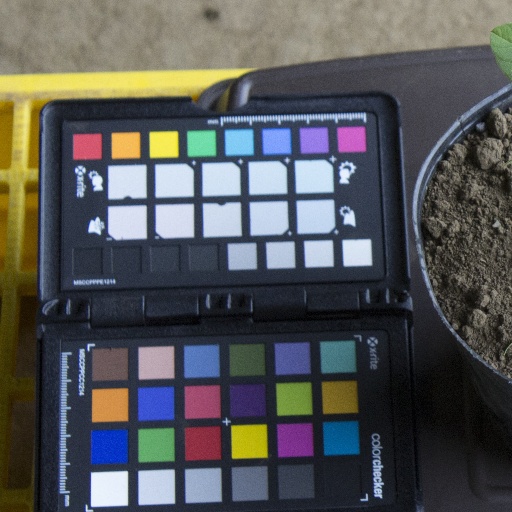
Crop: soybean